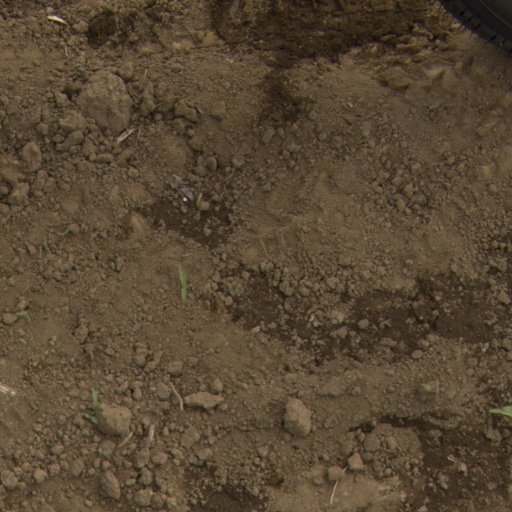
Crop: Jerusalem artichoke